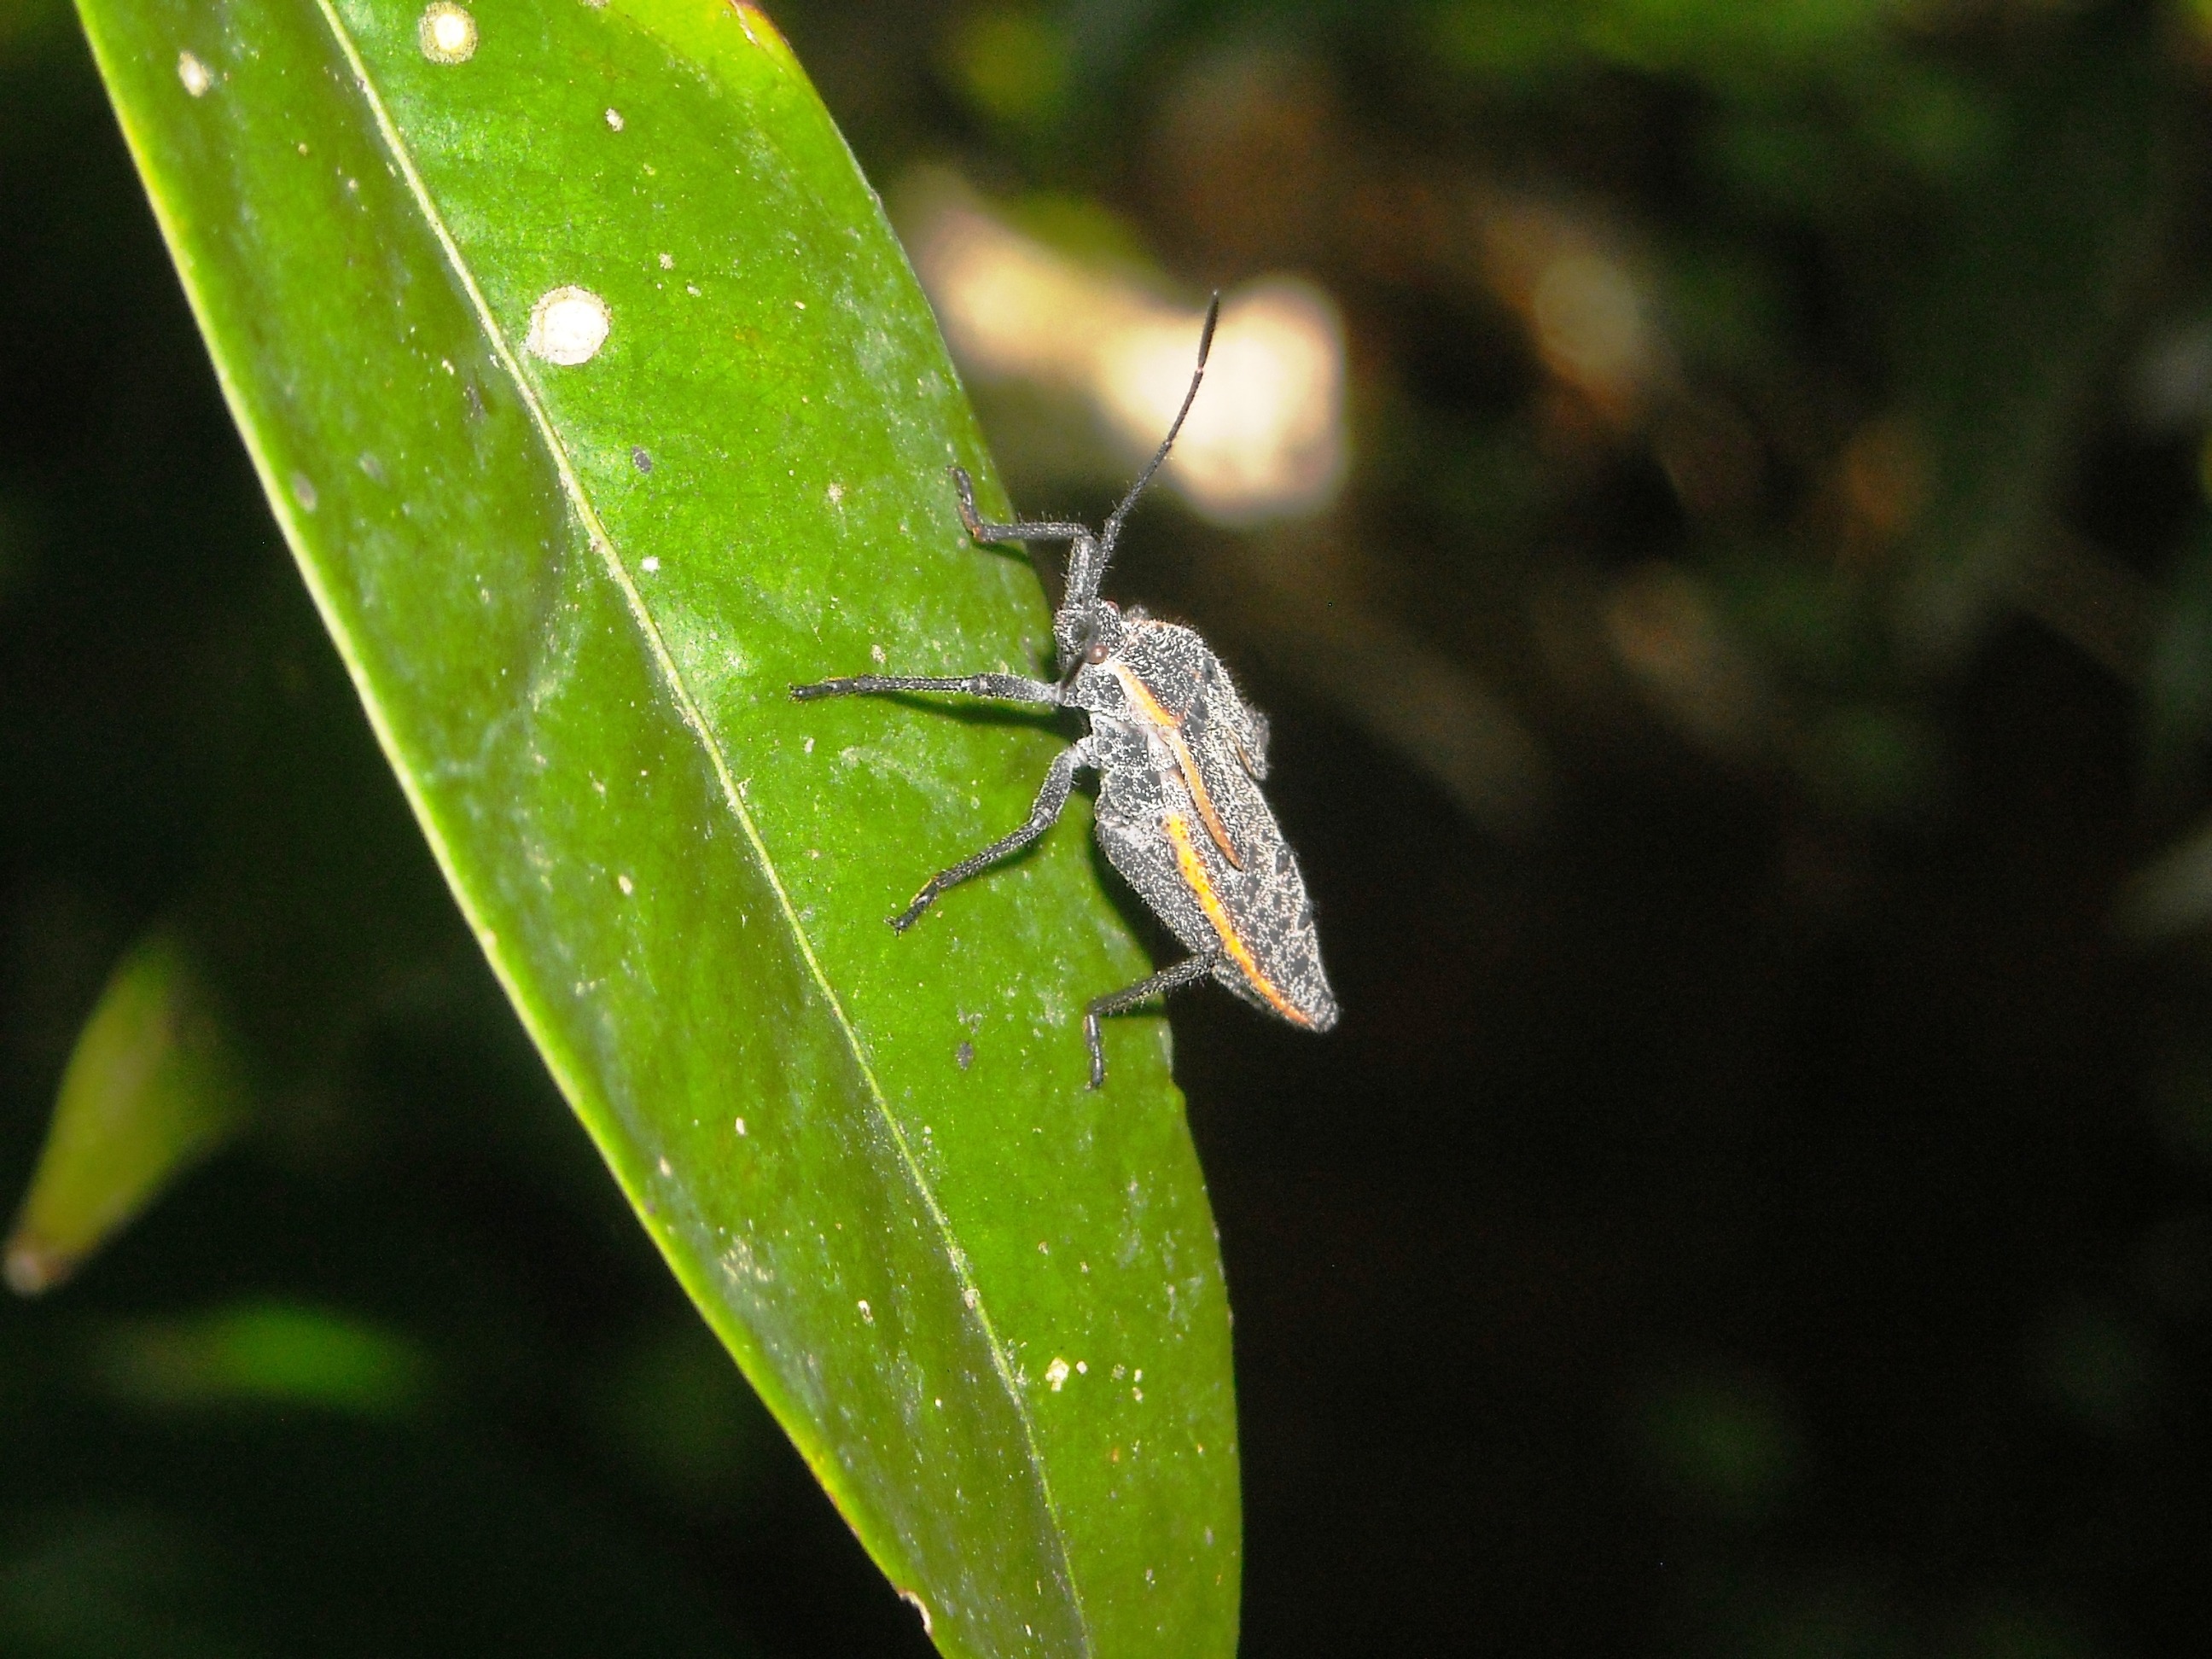
nature, white, photography, leaf, flower, green, insect, black, fauna, invertebrate, close up, insects, ladybugs, macro photography, arthropod, leaf beetle, plant stem